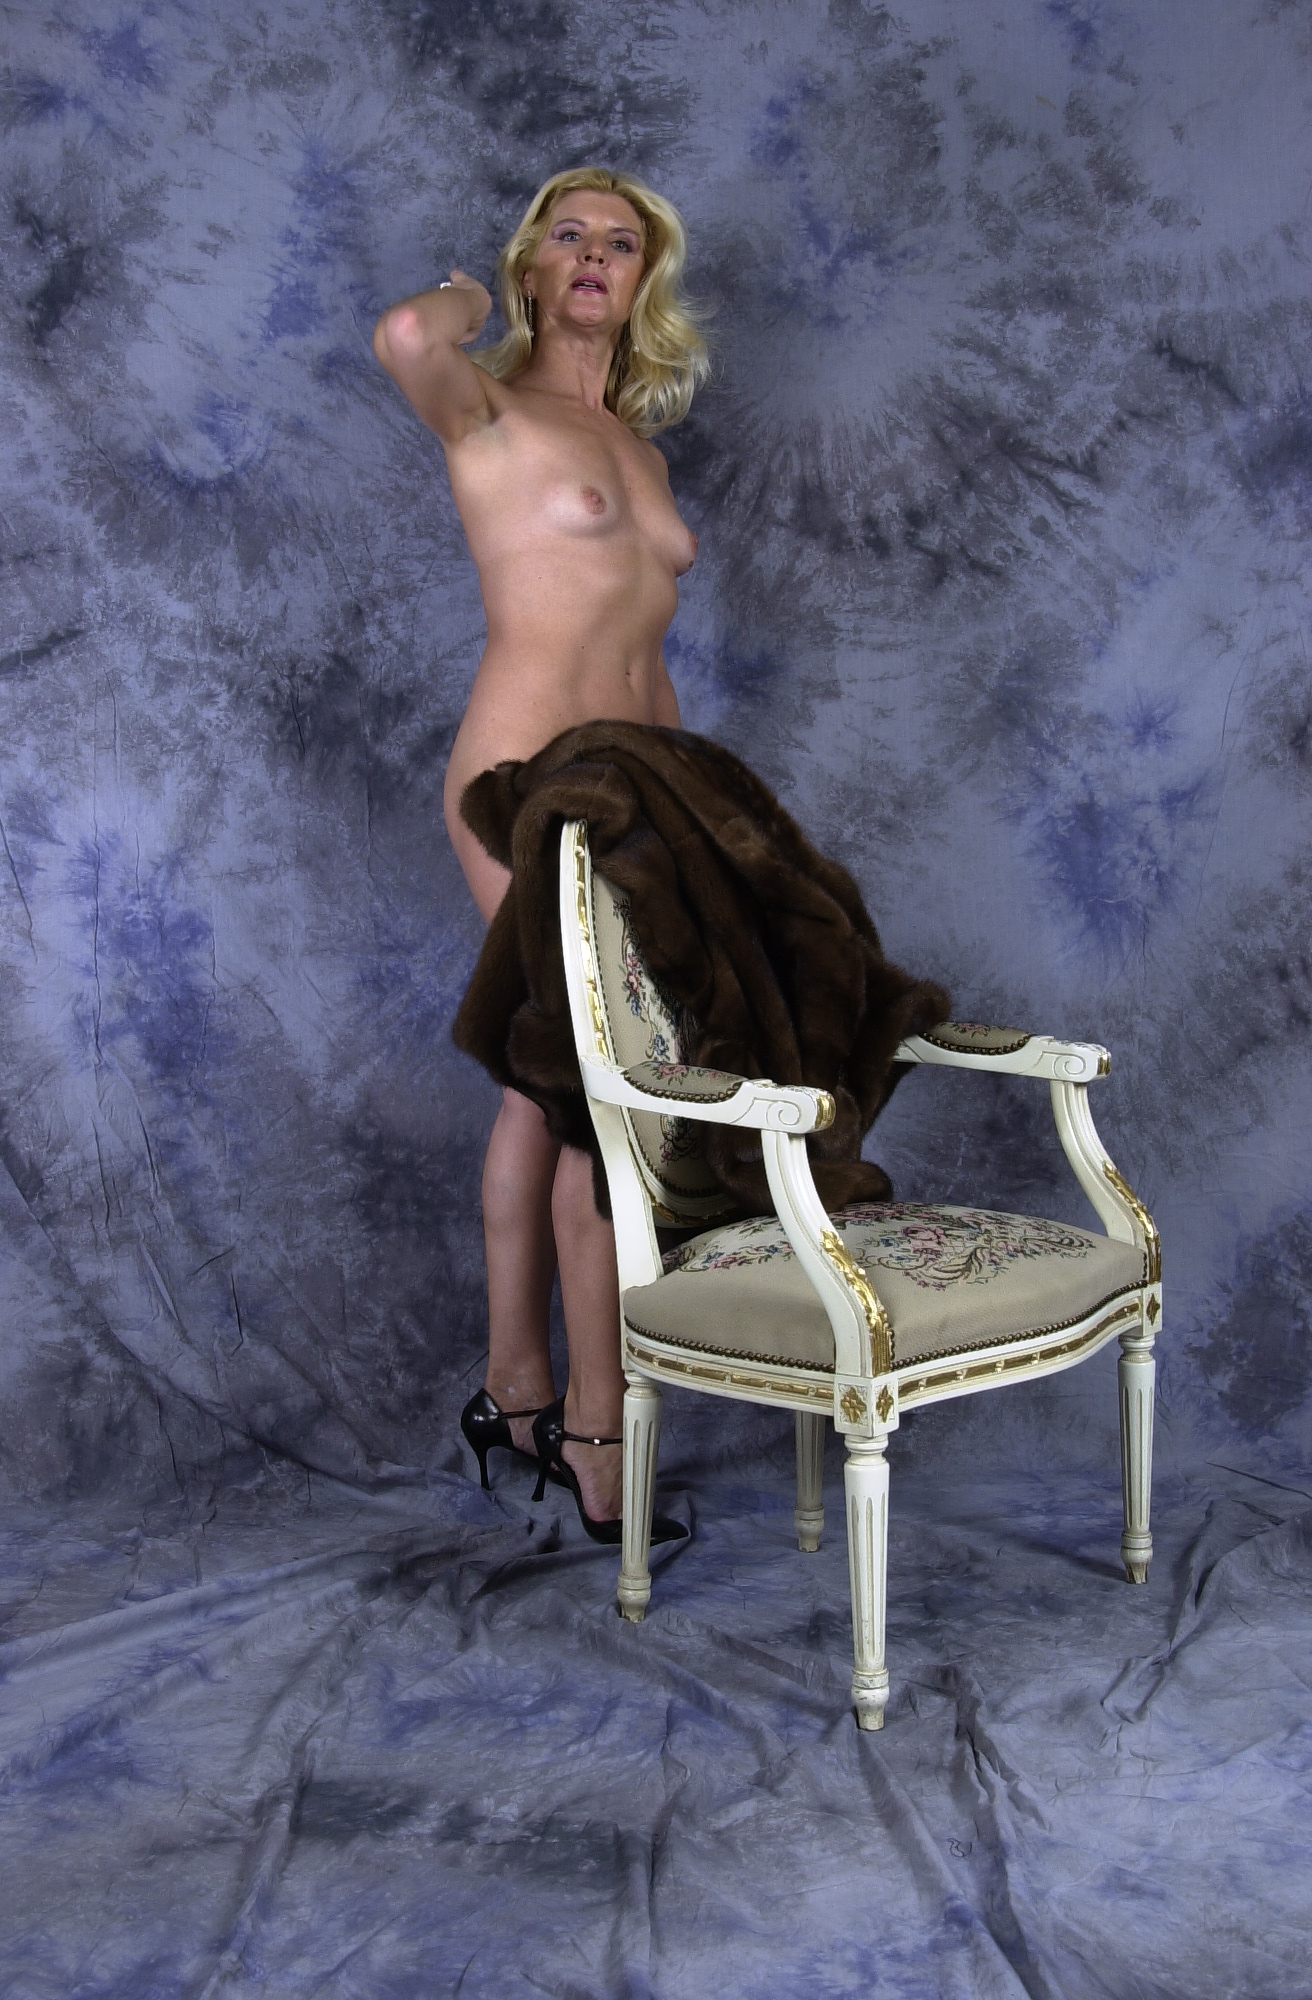
nude, blonde, model, high heels, shaved, pussy, escort, sitting, leg, beauty, human body, muscle, chair, art, art model, long hair, human leg, furniture, flesh, cg artwork, illustration